Rocket Attack U.S.A.

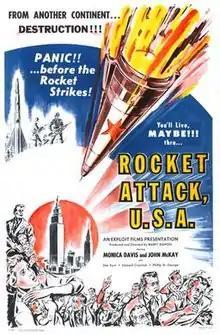
Film poster

Rocket Attack U.S.A., also known as Five Minutes to Zero, is a 1958 propaganda espionage/science fiction film produced, directed and edited by Barry Mahon who intended to exploit the launching of Sputnik.